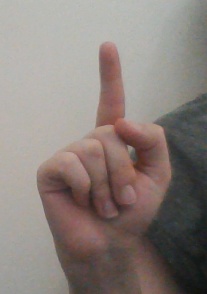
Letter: bb